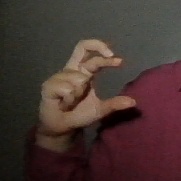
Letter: thal